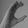
ASL letter: C